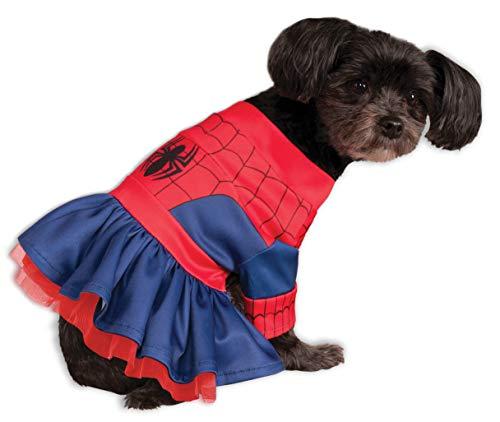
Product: Rubie's Costume Company Marvel Classic/Marvel Universe Spider-Girl Pet Costume
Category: Toys & Games | Party Supplies
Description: Search for Rubie's coordinating people costumes and accessories, like Pink Spider Girl, Captain America, Black Widow, Spider Man, Hulk, Iron Man, Thor, and many more for group costume fun.
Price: $17.03
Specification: Product Dimensions:         12.5 x 9 x 1.3 inches ; 3.52 ounces    |Shipping Weight: 4 ounces (View shipping rates and policies)|Domestic Shipping: Item can be shipped within U.S.|International Shipping: This item is not eligible for international shipping.  Learn More|ASIN: B00JSMVAQY|Item model number: 580067 XS|    #75463    in Kids' Party Supplies    |    #211906    in Pre-Kindergarten Toys